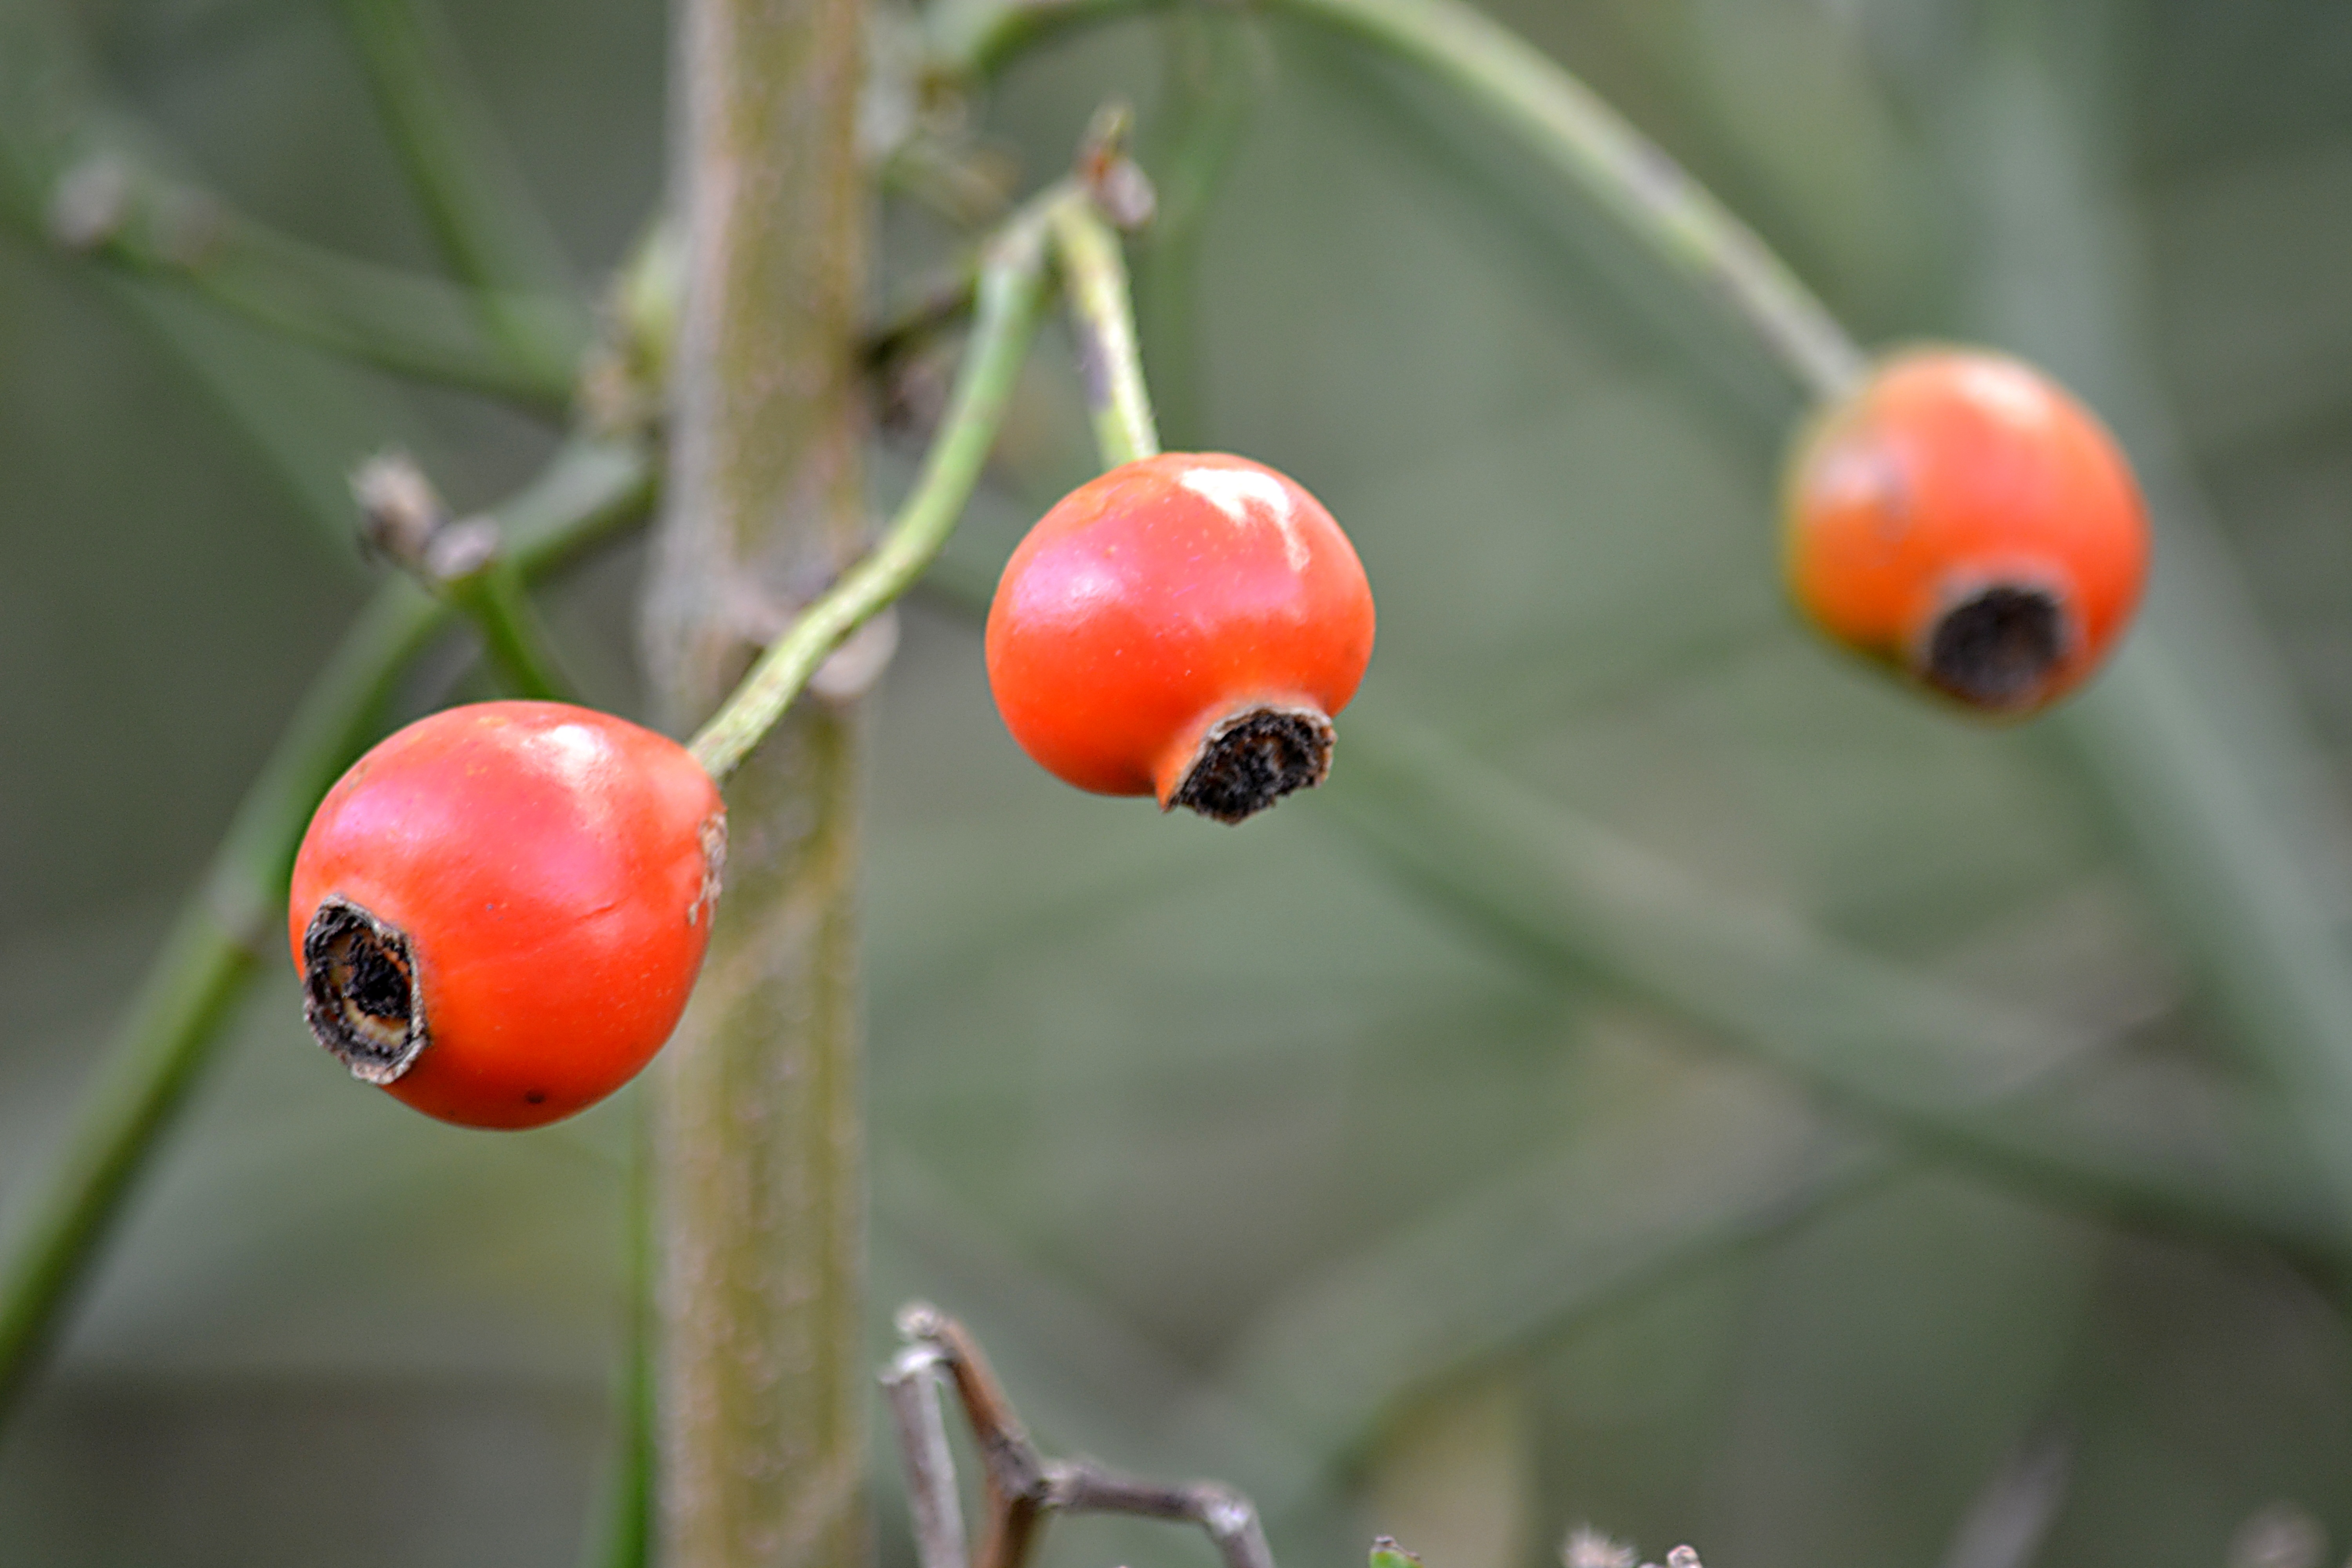
nature, branch, plant, fruit, flower, food, red, produce, botany, flora, plants, shrub, rose hip, macro photography, flowering plant, red balls, land plant